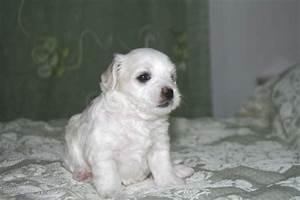
dog